Letitia Baldrige

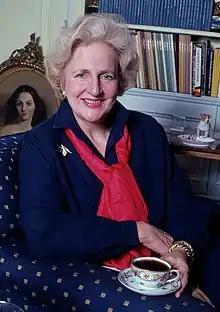
Baldridge, 1970–1987

Letitia "Tish" Baldrige (February 9, 1926 – October 29, 2012) was an American etiquette expert, public relations executive and author who was most famous for serving as Jacqueline Kennedy's Social Secretary.